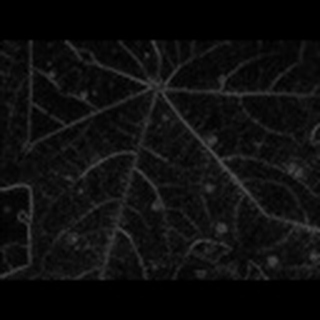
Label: cotton_target_spot